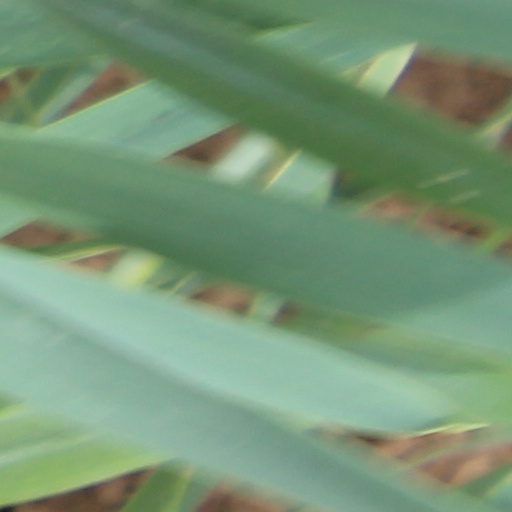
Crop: wheat